Springer (orca)

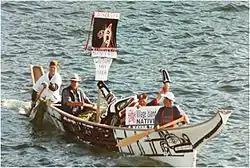
Namgis First Nations canoes welcome Springer home.

At 3:30 p.m. on July 14, Springer's keepers opened the gate on her net pen as other orcas went by, and Springer went "charging off". She swam straight towards the other orcas. First observations appeared to indicate that the operation was exceeding all expectations, that the experiment was a success.